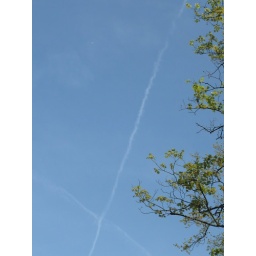
White X's in blue sky